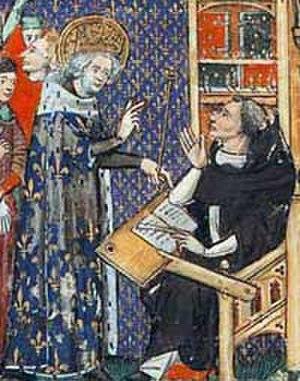
Louis IX et Vincent de Beauvais Čeština: Ludvík IX. a Vincent de Beauvais